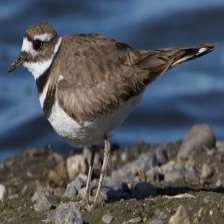
Species: KILLDEAR
Scientific name: CHARADRIUS VOCIFERUS